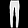
Label: Trouser